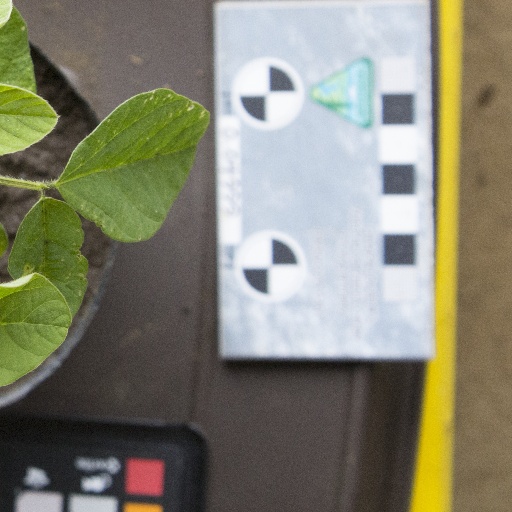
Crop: soybean